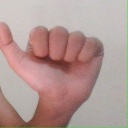
अक्षर: त